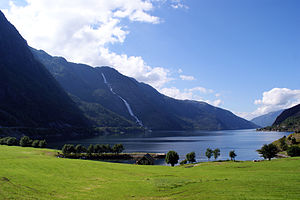
Åkrafjorden
View of the fjord
View of the fjord
Åkrafjorden er en fjordarm af Skånevikfjorden i kommunerne Kvinnherad og Etne i Hordaland fylke i Norge. Den har indløb ved halvøen Vannes i vest og strækker sig 32 kilometer mod øst til bygden Fjæra i fjordbunden. Lige sydvest for Fjæra løber vandfaldet Langfossen ned af klipperne på sydsiden af fjorden.Fjorden er 650 meter på det dybeste. Fjorden går fra den sydlige del af Folgefonna nationalpark og afvander en stor del af Folgefonna gletsjeren.